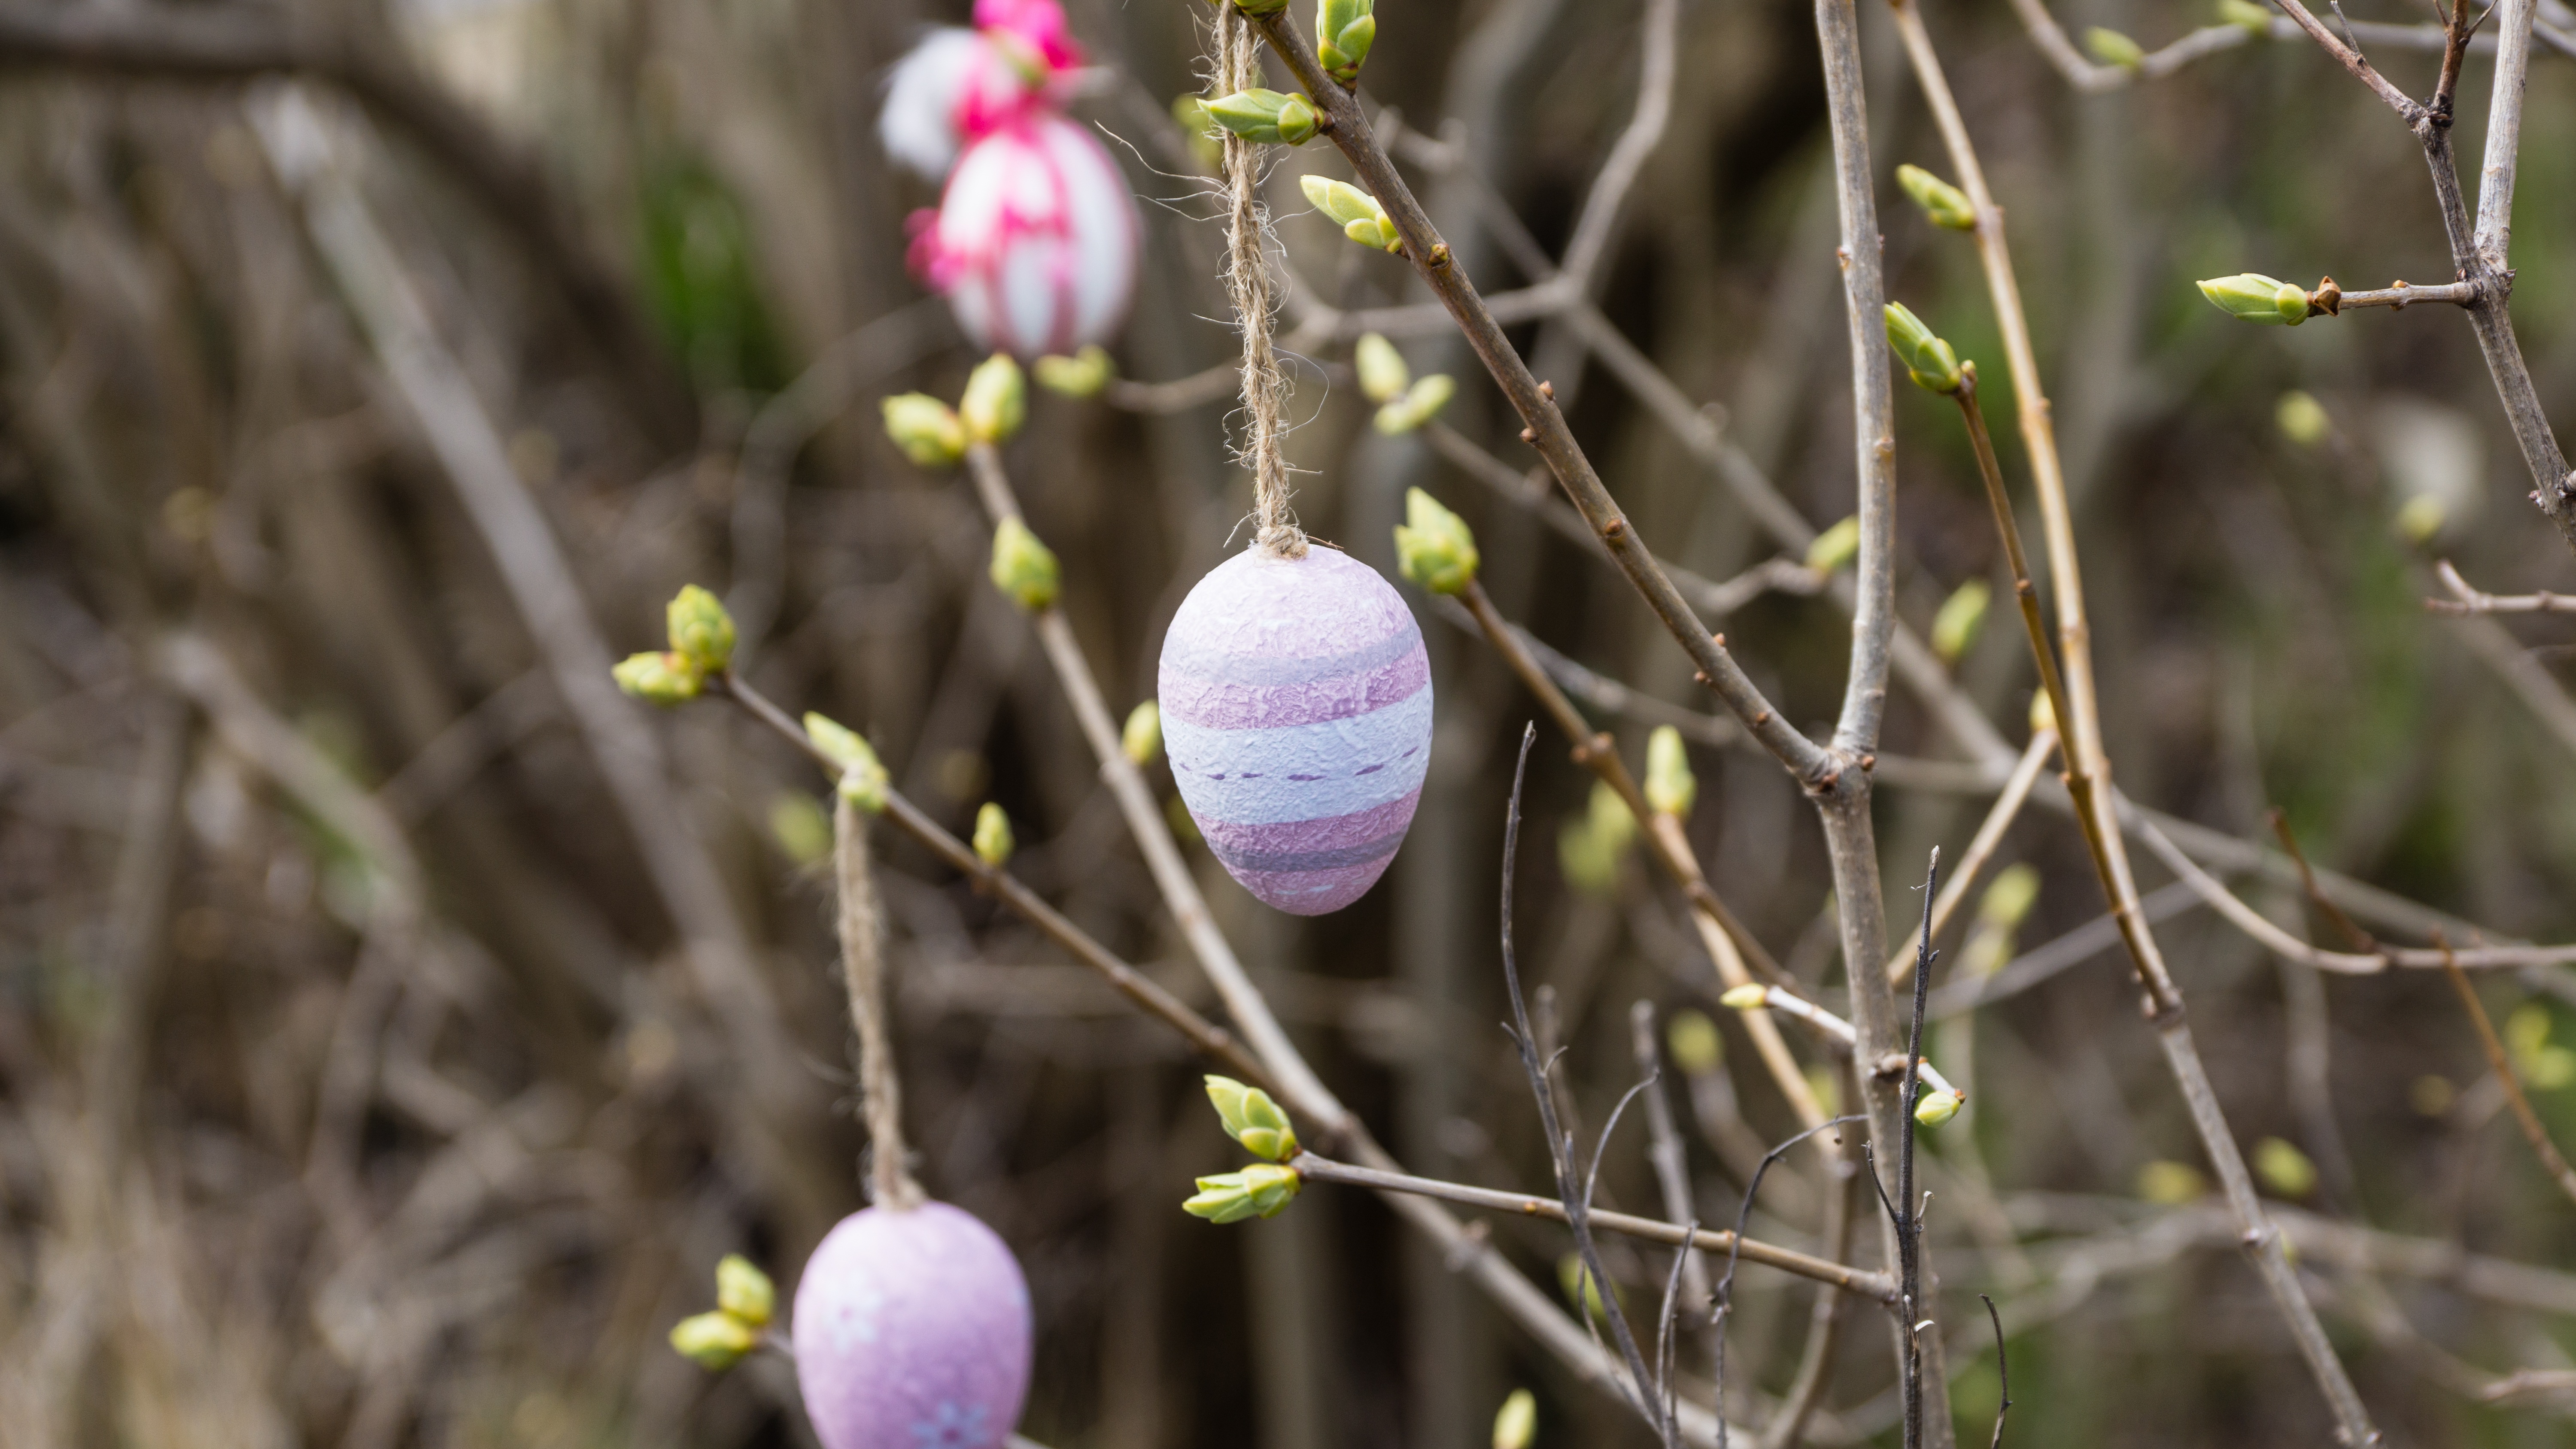
tree, nature, branch, plant, leaf, flower, bush, decoration, spring, produce, color, botany, garden, pink, flora, egg, wildflower, branches, easter, custom, bud, awakening, flowering plant, land plant